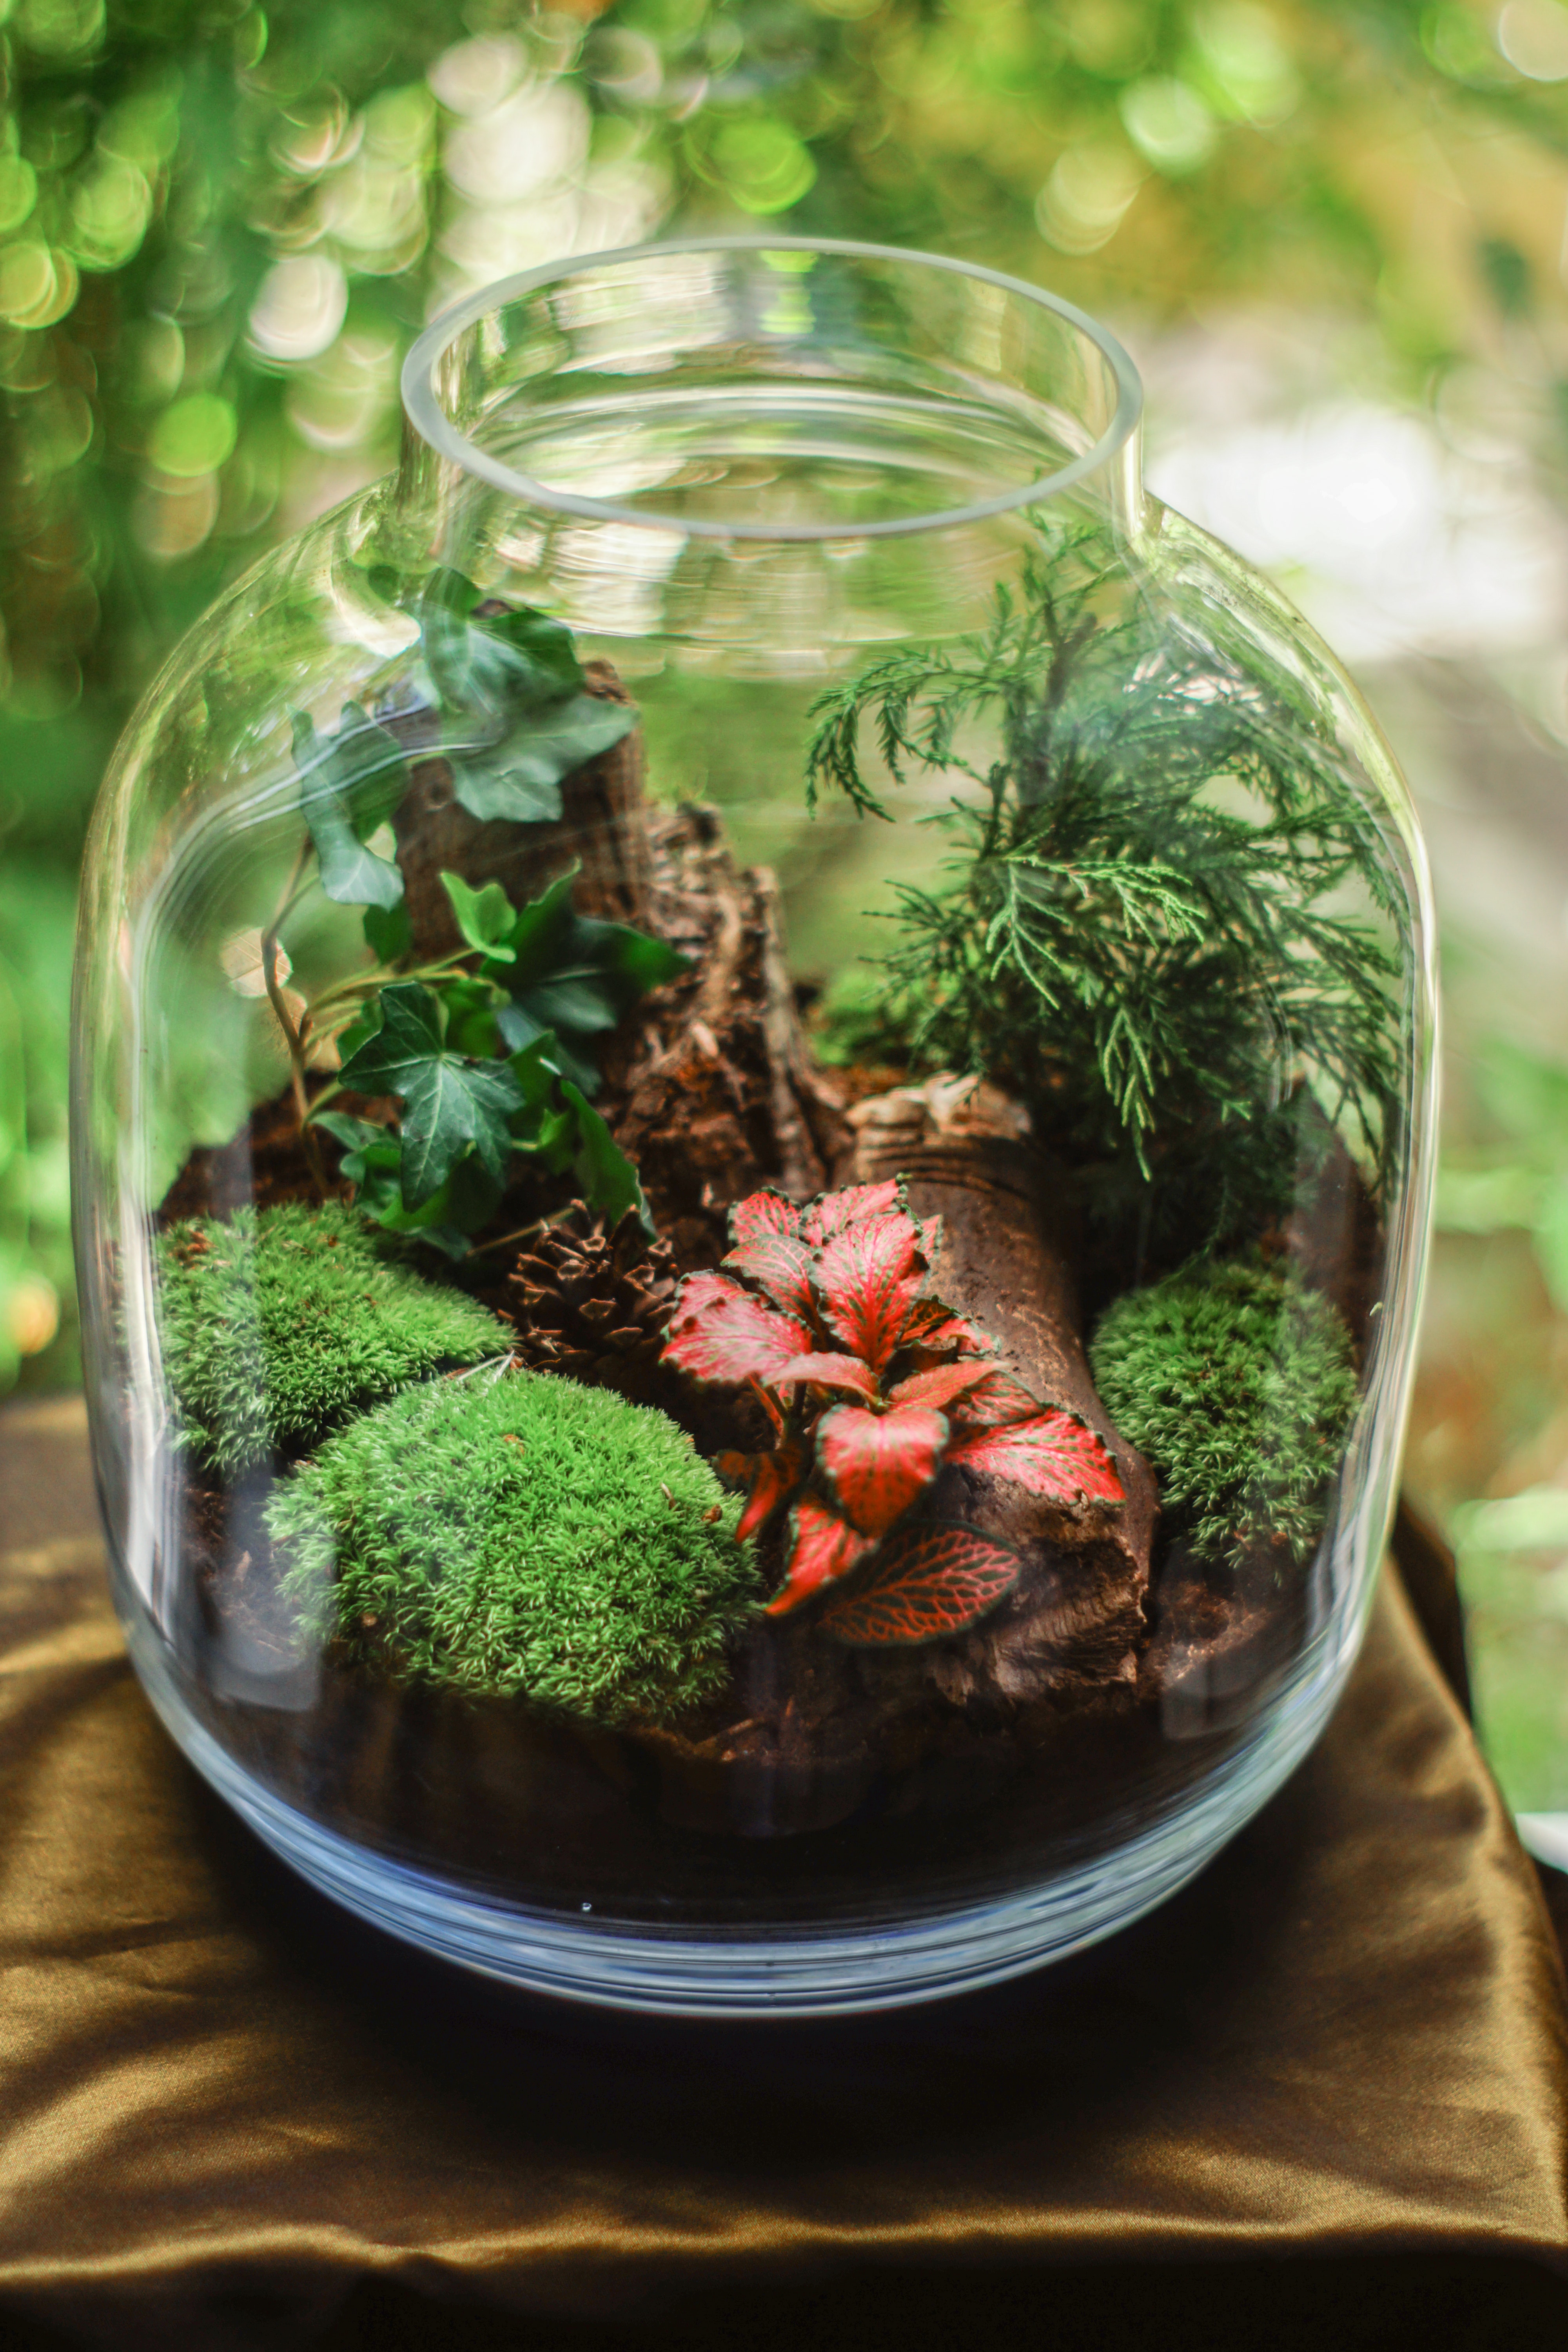
non vascular land plant, plant, vascular plant, moss, houseplant, herb, flowerpot, flower, fern